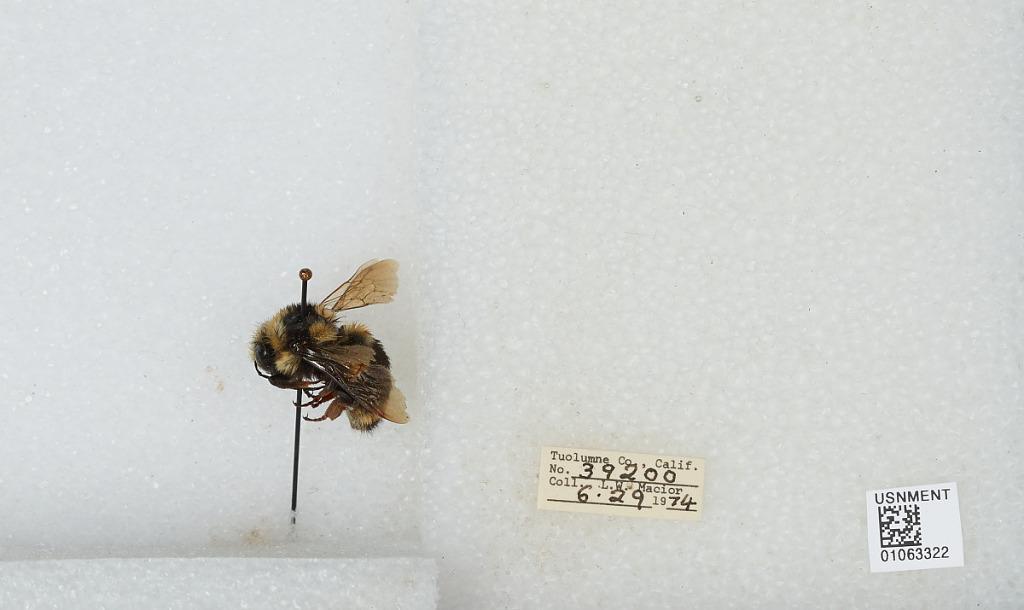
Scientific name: Bombus bifarius nearcticus
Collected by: L. Macior
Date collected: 1974-6-29
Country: United States
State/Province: California
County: Tuolumne
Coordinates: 38.02, -119.93